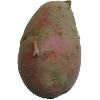
Label: Potato Red 1